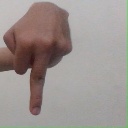
अक्षर: प